Musidora: The Bather 'At the Doubtful Breeze Alarmed'

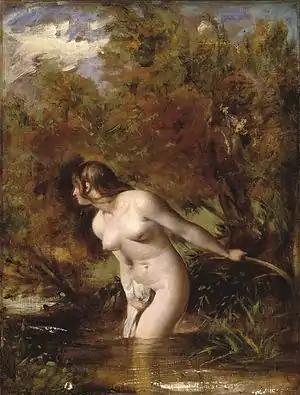
Naked woman standing in a stream

Musidora: The Bather 'At the Doubtful Breeze Alarmed', also known as The Bather, is a name given to four nearly identical oil paintings on canvas by English artist William Etty. The paintings illustrate a scene from James Thomson's 1727 poem "Summer" in which a young man accidentally sees a young woman bathing naked and is torn between his desire to look and his knowledge that he ought to look away. The scene was popular with English artists as it was one of the few legitimate pretexts to paint nudes at a time when the display and distribution of nude imagery was suppressed.